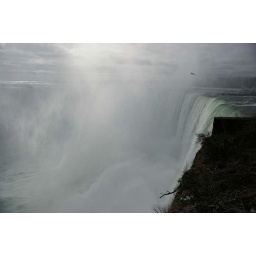
View of the horse shoe falls, in a misty mood,from the Canadian side.Niagara Falls, Ontario, CanadaApril 2006